Phageome

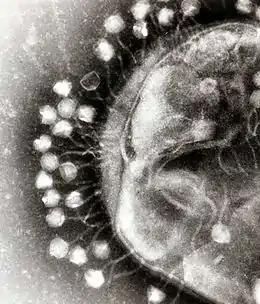
Transmission electron micrograph of multiple bacteriophages attached to a bacterial cell wall

A phageome is a community of bacteriophages and their metagenomes localized in a particular environment, similar to a microbiome. Phageome is a subcategory of virome, which is all of the viruses that are associated with a host or environment. The term was first used in an article by Modi "et al." in 2013 and has continued to be used in scientific articles that relate to bacteriophages and their metagenomes. A bacteriophage, or phage for short, is a virus that can infect bacteria and archaea, and can replicate inside of them. Phages make up the majority of most viromes and are currently understood as being the most abundant organism. Oftentimes scientists will look only at a phageome instead of a virome while conducting research. Variations due to many factors have also been explored such as diet, age, and geography. The phageome has been studied in humans in connection with a wide range of disorders of the human body, including IBD, IBS, and colorectal cancer.